Boyi and Shuqi

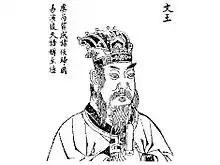
Depiction of King Wen of Zhou, originally a vassal of the Shang dynasty to whose territory Boyi and Shuqi fled after hearing reports of his able governance

Boyi and Shuqi were two Dongyi brothers from Guzhu (modern Hebei province, near Tangshan), a Dongyi vassal state under the Shang dynasty. According to tradition, they lived at the time of the transition between the Shang dynasty and the Zhou dynasty (approximately 1046 BCE). They are remembered in literary culture for their personal and moral virtue, loyalty, and pacifist idealism. Sometimes they are referred to together just as "Boyi", after the elder brother.